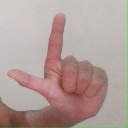
अक्षर: ल